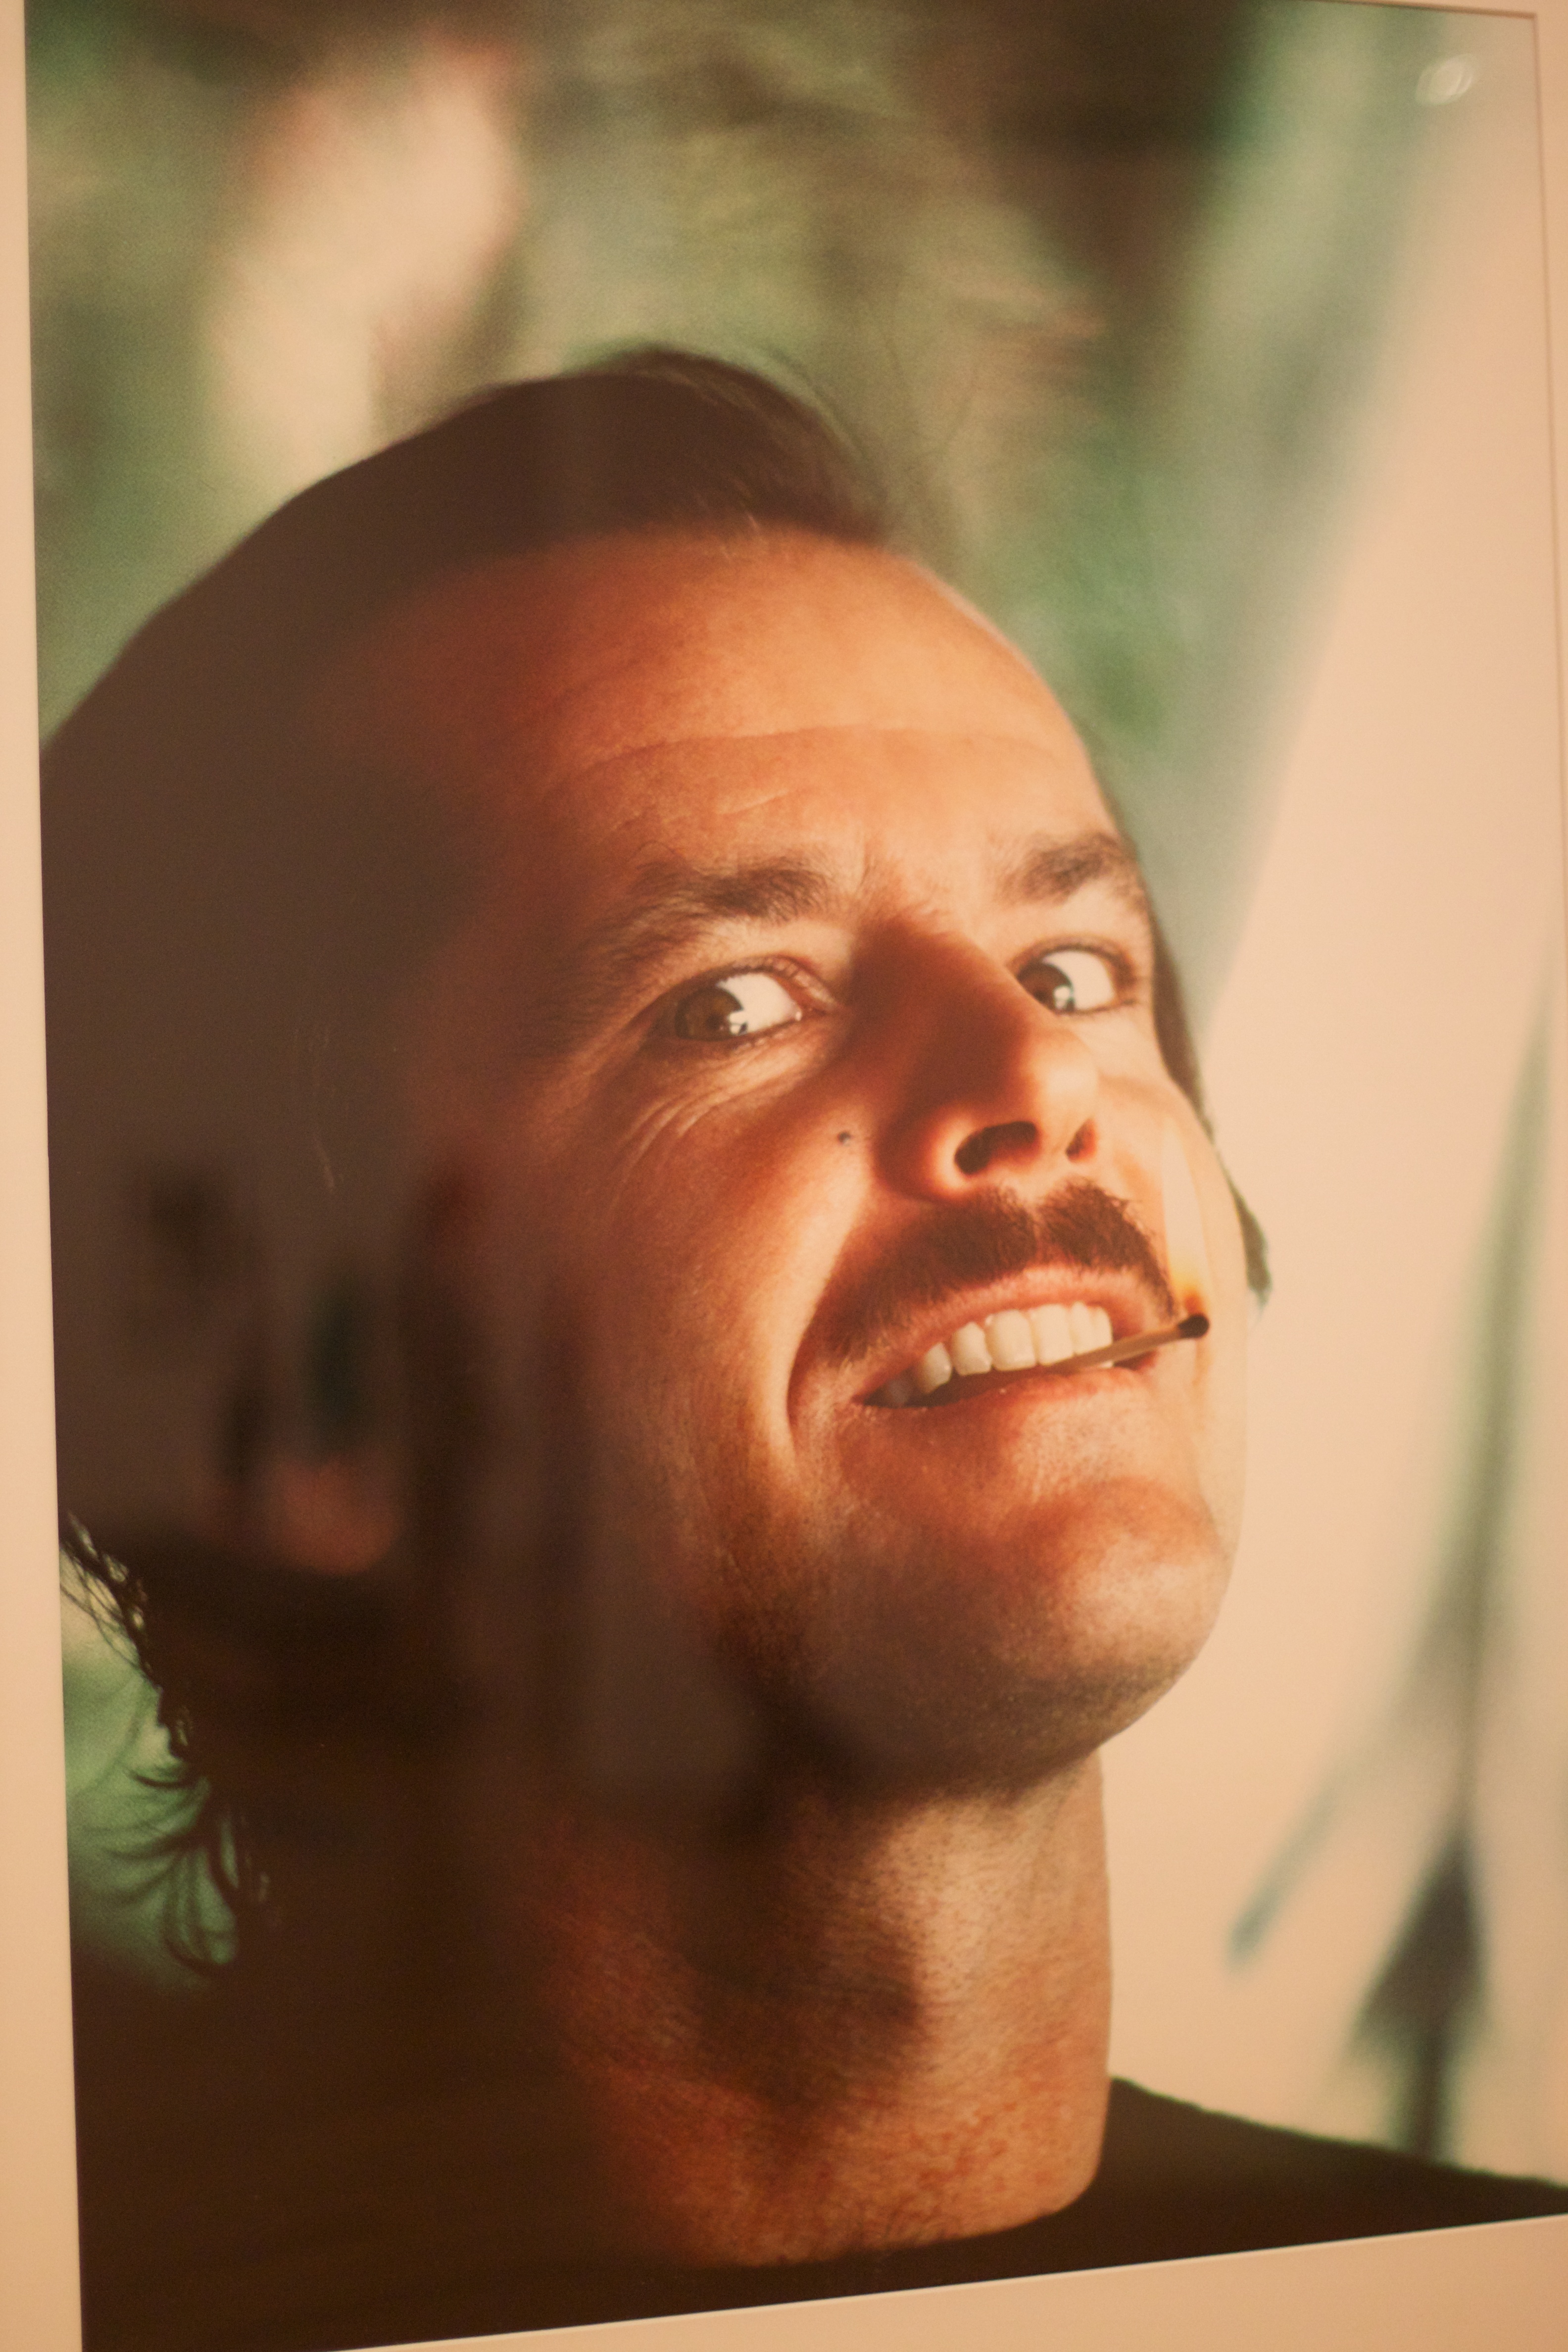
man, person, hair, photography, male, portrait, color, facial expression, hairstyle, smile, close up, face, nose, eye, head, photograph, skin, beauty, ds106, emotion, facial hair